N. N. Pillai

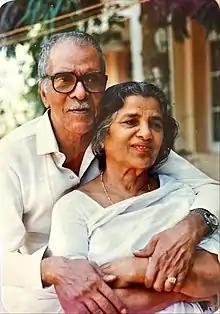

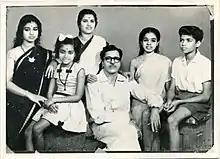

His family includes son Vijayaraghavan, who is a Malayalam film actor.